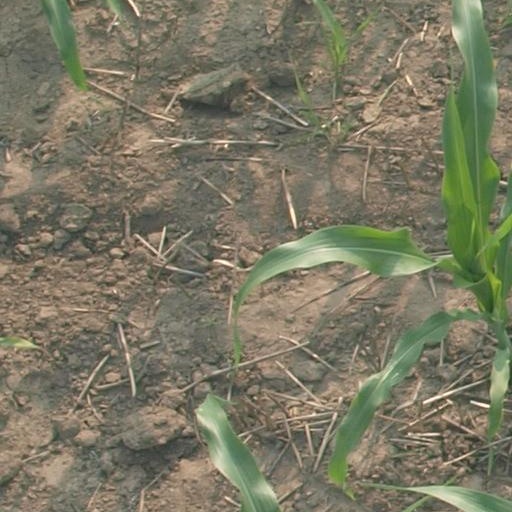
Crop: maize; corn